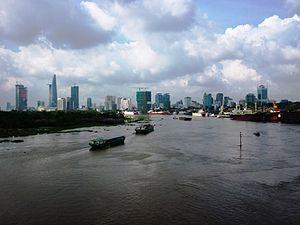
Cet article dresse une liste des villes classées par ordre de population.